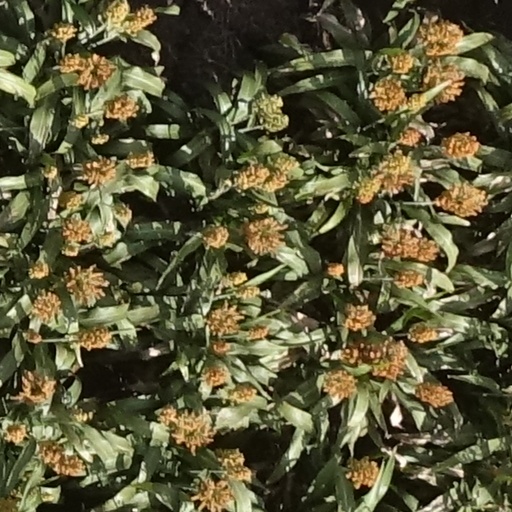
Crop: sorghum